Pagophily

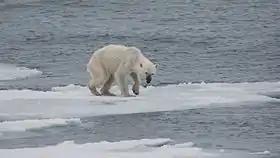

Climate change and the reduction of sea ice in polar regions has had significant impacts on organisms that prefer or depend on ice habitats. A "stochastic population projection" has shown that there will likely be drastic declines in the polar bear population by the end of the 21st century. Polar bears rely on seals and fish as their primary food source. While the bears can hunt land mammals such as caribou and fox, they can survive off of land prey for only approximately 6 months. Without the abundance of sea ice, polar bears cannot access seals and fish and, thus, can starve. These projections were important in the decision to list the polar bear as a threatened species under the U.S. Endangered Species Act.